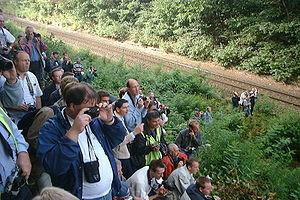
Le modélisme ferroviaire est une activité de modélisme concernant les trains et le monde ferroviaire, et tout particulièrement leur reproduction suivant une échelle et un thème définis, ainsi que leur exploitation.
Le terme de ferrovipathe désigne un passionné du monde ferroviaire et des trains, qu'ils soient à « taille réelle » ou en miniature.